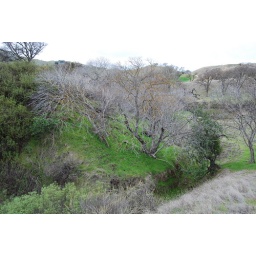
Green winter grass under dormant buckeye tree in Del Valle